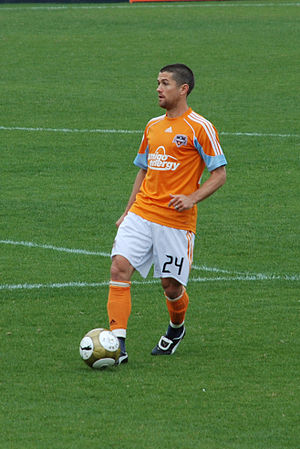
Wade Barrett (fodboldspiller)
Wade Barrett er en amerikansk tidligere fodboldspiller.